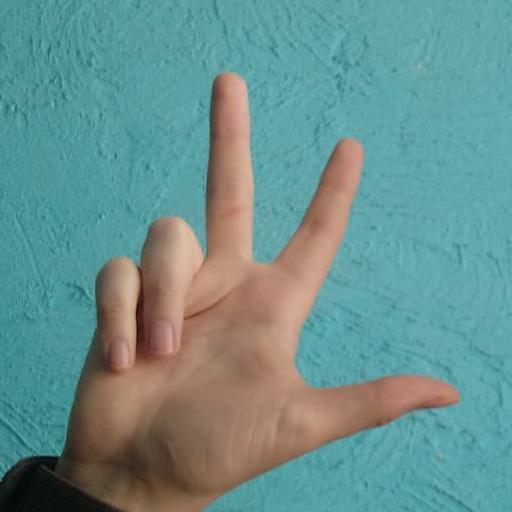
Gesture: three2